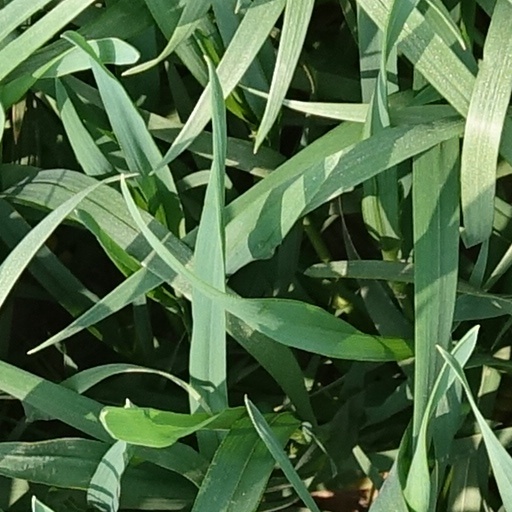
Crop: wheat